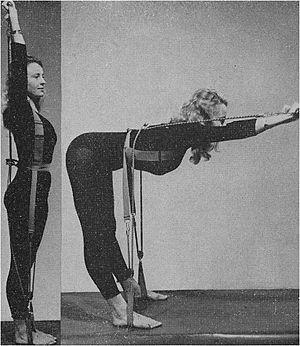
Edmond Desbonnet, né à Lille le 26 juin 1868 et mort le 28 juin 1953 à La Varenne-Saint-Hilaire, est un physiologiste et médecin français.